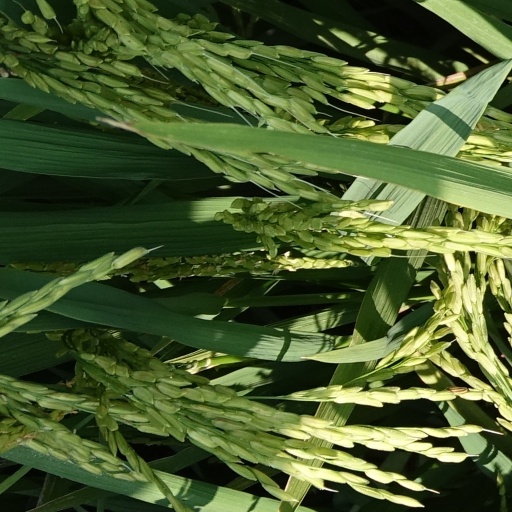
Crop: rice